Charles Crawford Gorst

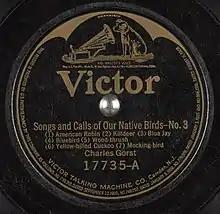
A Victor record, part of a series by Gorst (1915)

His claims were poetically rendered on stage to large audiences who bought tickets at 75 cents a person: